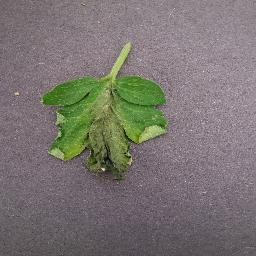
Label: Tomato___Late_blight